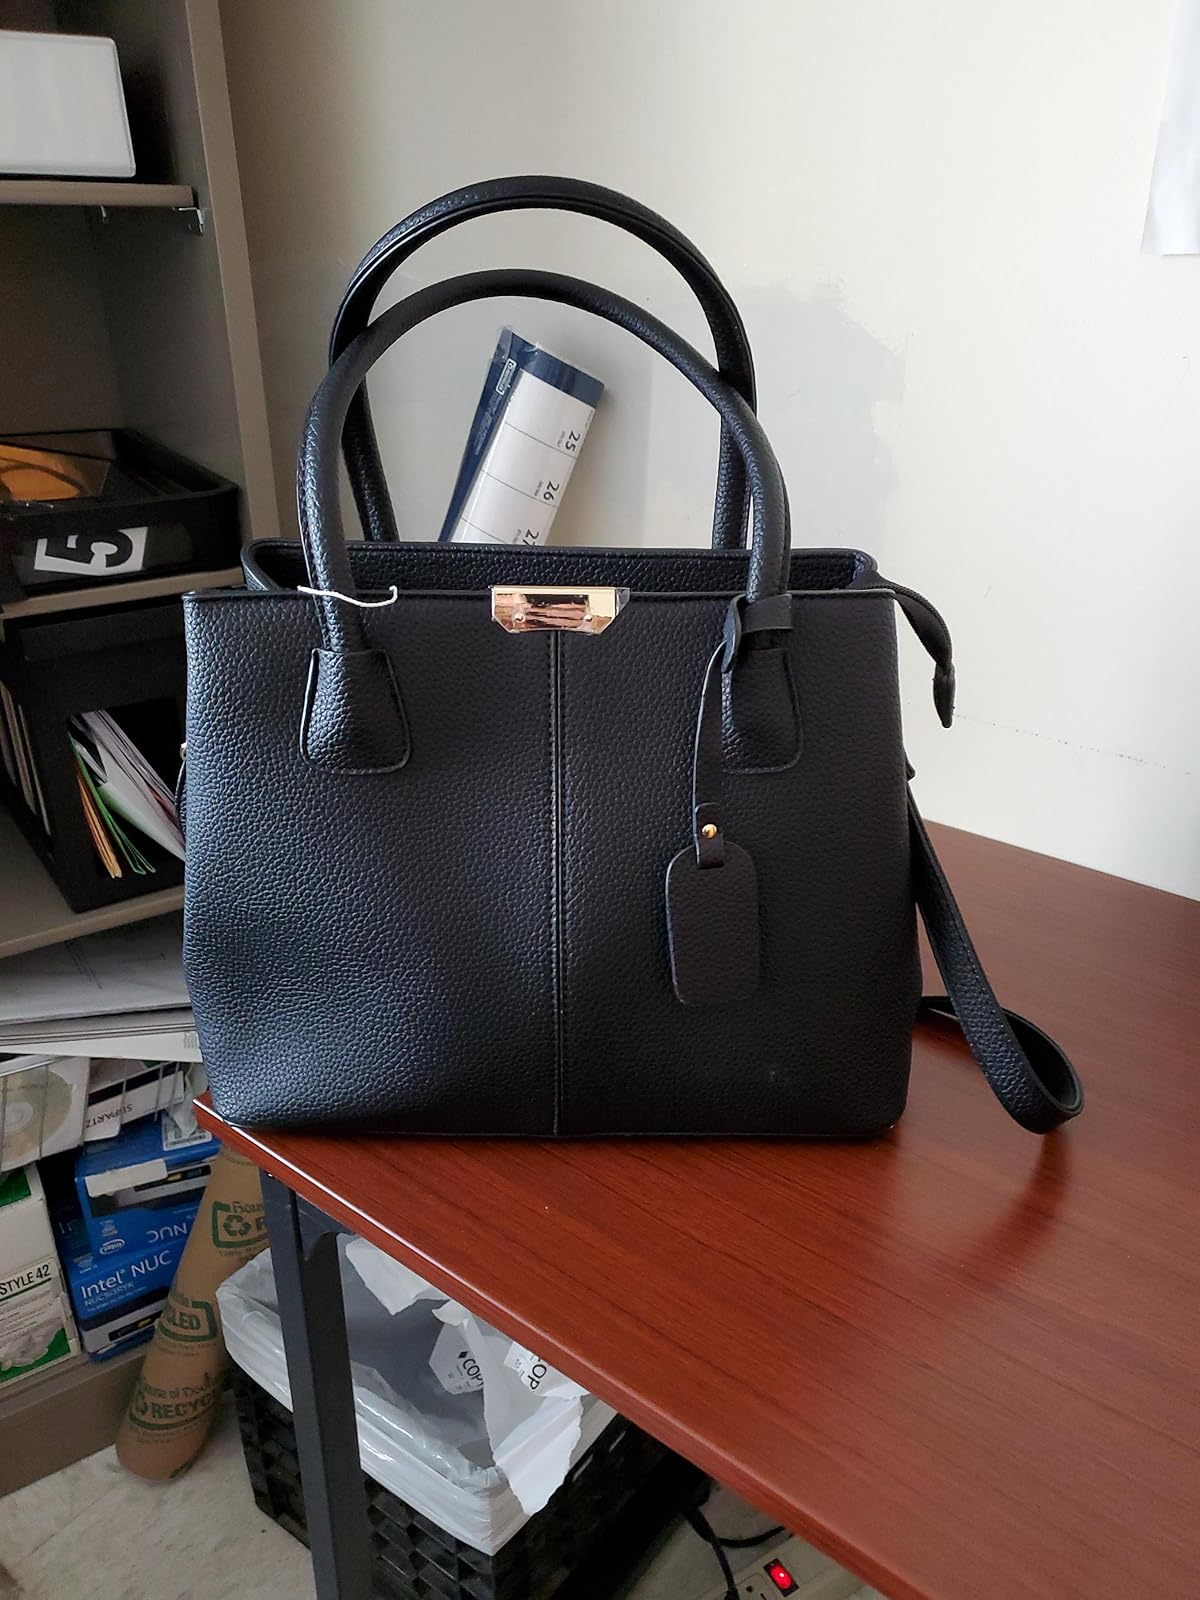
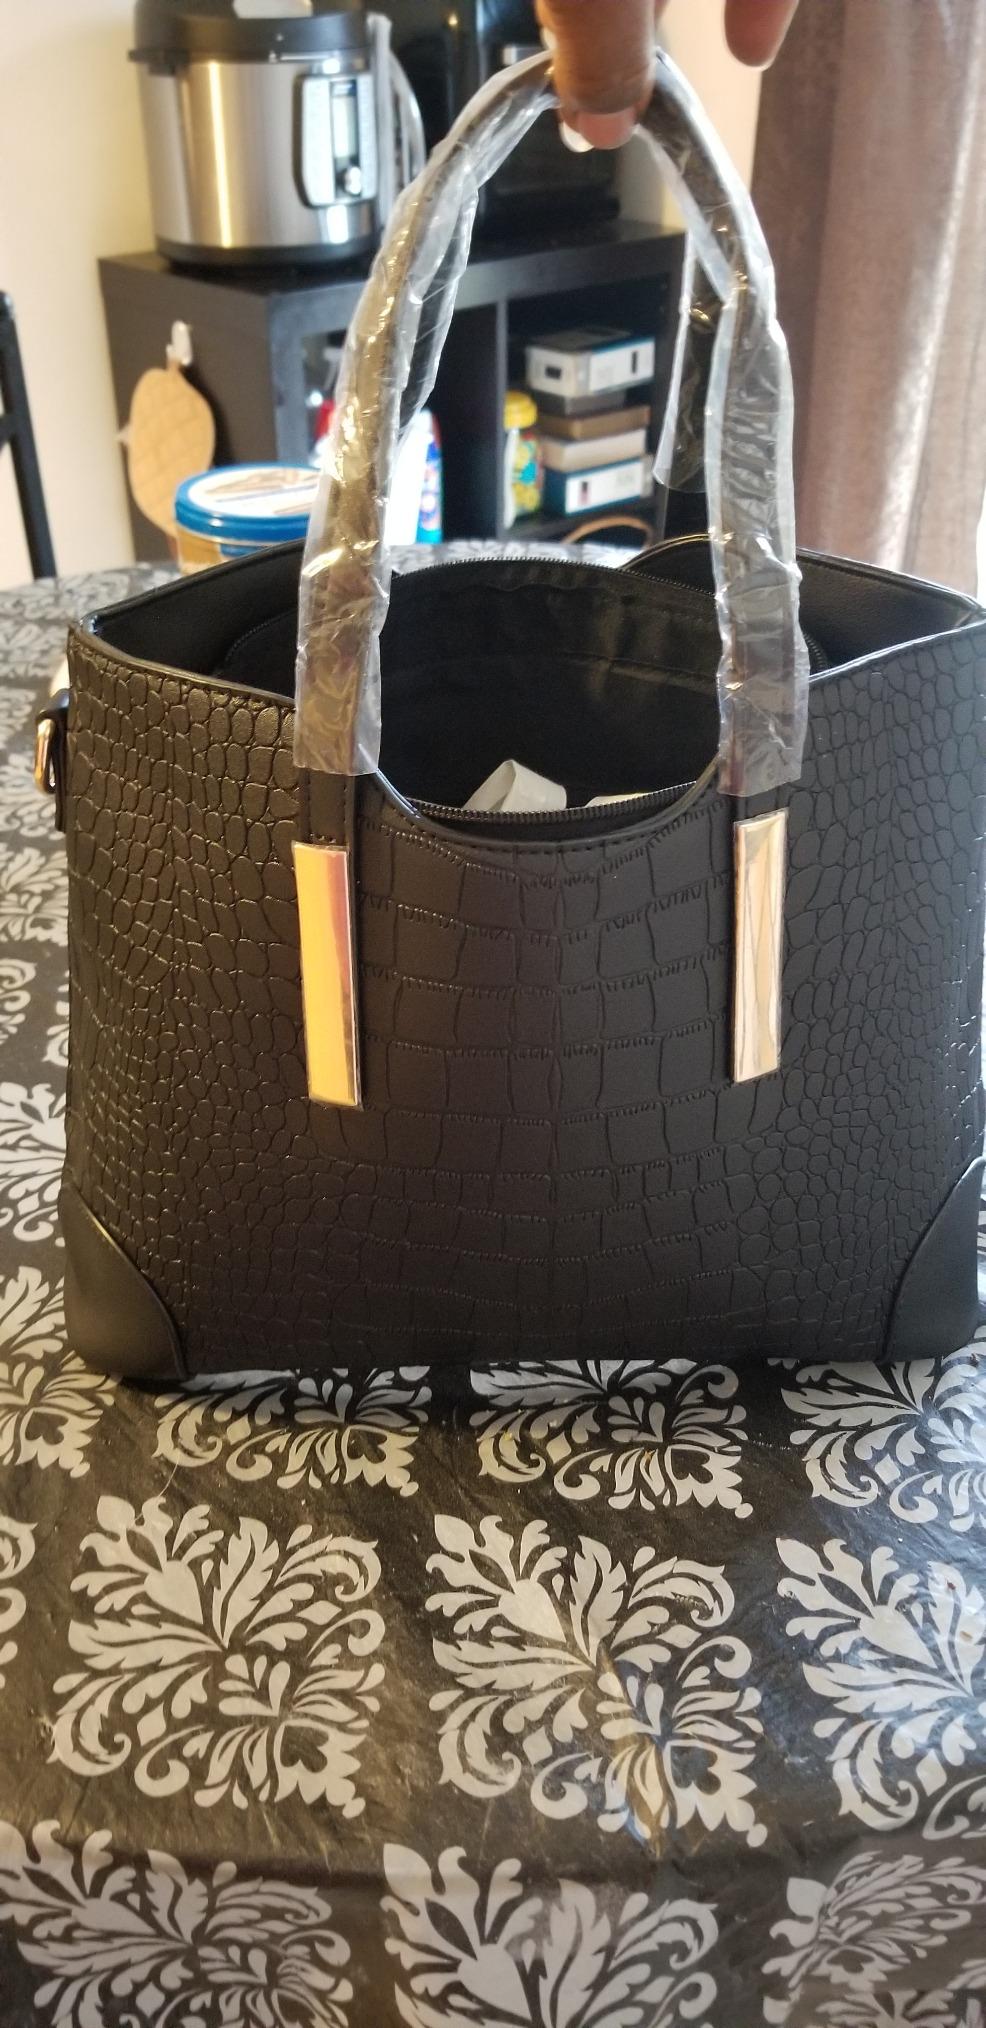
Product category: accessories_handbag
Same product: no